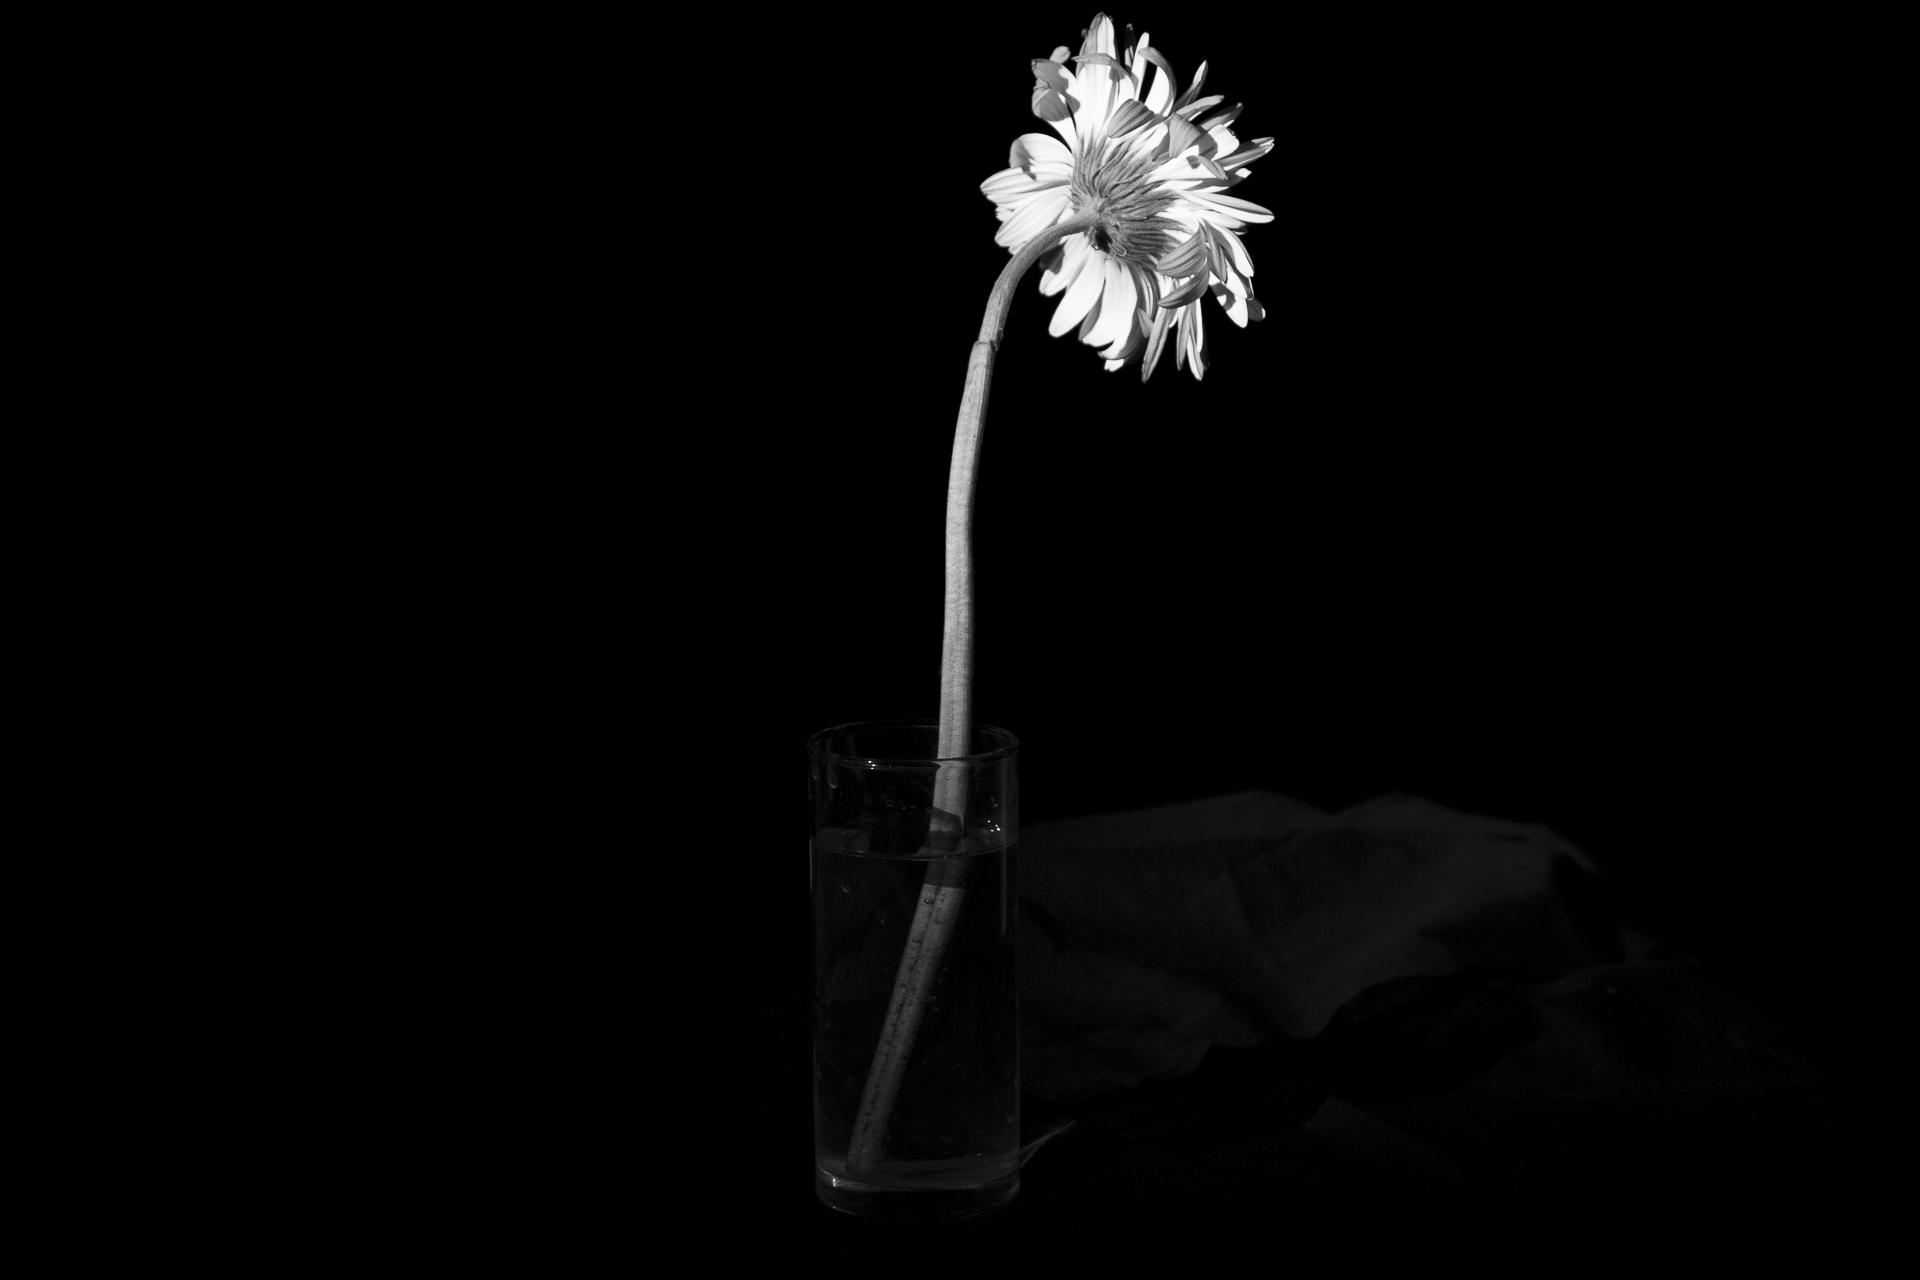
black and white, white, flower, photo, canon, studio, darkness, black, monochrome, lighting, bw, blackandwhite, blackwhite, foto, argentina, canonef50mmf14usm, monocromo, canoneos6d, rodrigoparedes, buenosaires, ar, 160378, www160378com, canonef1635mmf28liiusm, canonef24105mmf4lisusm, studiolights, studioshots, still life photography, monochrome photography